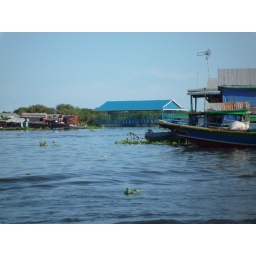
Look in the centre of the picture - that's a floating basket ball court.